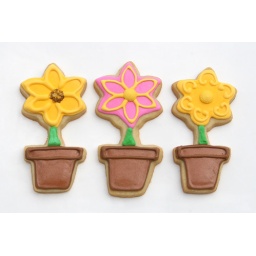
Just playing around with a new cutter.Sugar cookies decorated with royal icing. (The yellow flower centers are fondant)